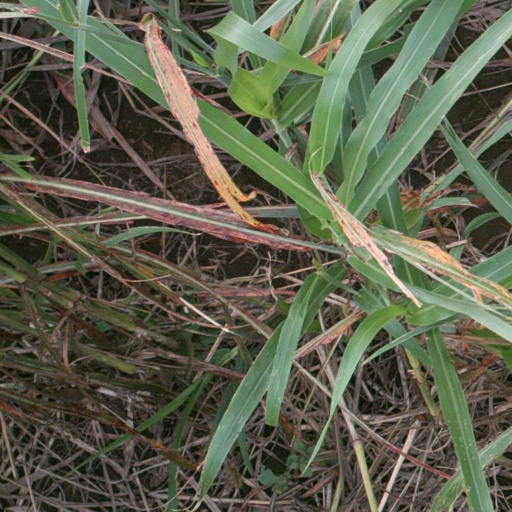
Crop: sorghum